Steve Chabot

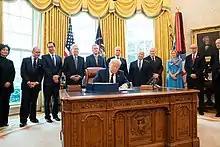
Chabot watches President Donald Trump sign the CARES Act in 2020

In a rematch, Chabot defeated Driehaus, Libertarian Jim Berns, and Green Party nominee Richard Stevenson. Chabot won with 52% of the vote.